Pakshiraja Studios

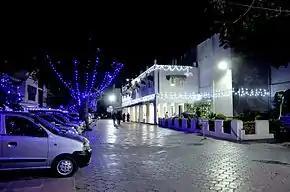
Pakshiraja Studios outside

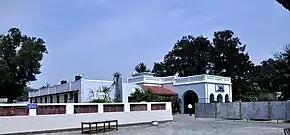
Pakshiraja Studios inside

Pakshiraja Studios was a motion picture movie studio in Coimbatore, Tamil Nadu, India, established by S. M. Sriramulu Naidu in 1945. The studio predominantly produced movies in Tamil, Telugu, Hindi and Malayalam languages, also having made one Kannada film. The studio had major releases in the 1950s and early 1960s and is well known for some blockbusters of the times.